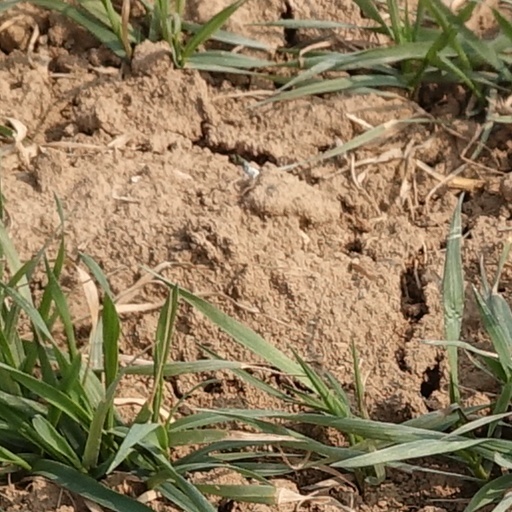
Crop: wheat